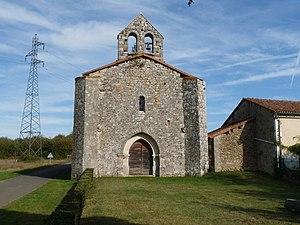
chapelle de Boisaugeais, Nanteuil-en-Vallée, Charente, France
Nanteuil-en-Vallée est une commune du Sud-Ouest de la France, située dans le département de la Charente.
Saint-Gervais est une commune associée à Nanteuil-en-Vallée, dans le département de la Charente.
Cet article recense les monuments historiques de la Charente, en France.